Tanis, Manche

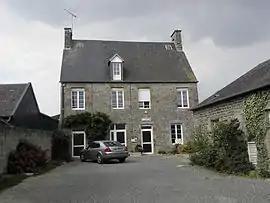
Town hall

Tanis is a commune in the Manche department in Normandy in north-western France.